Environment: real
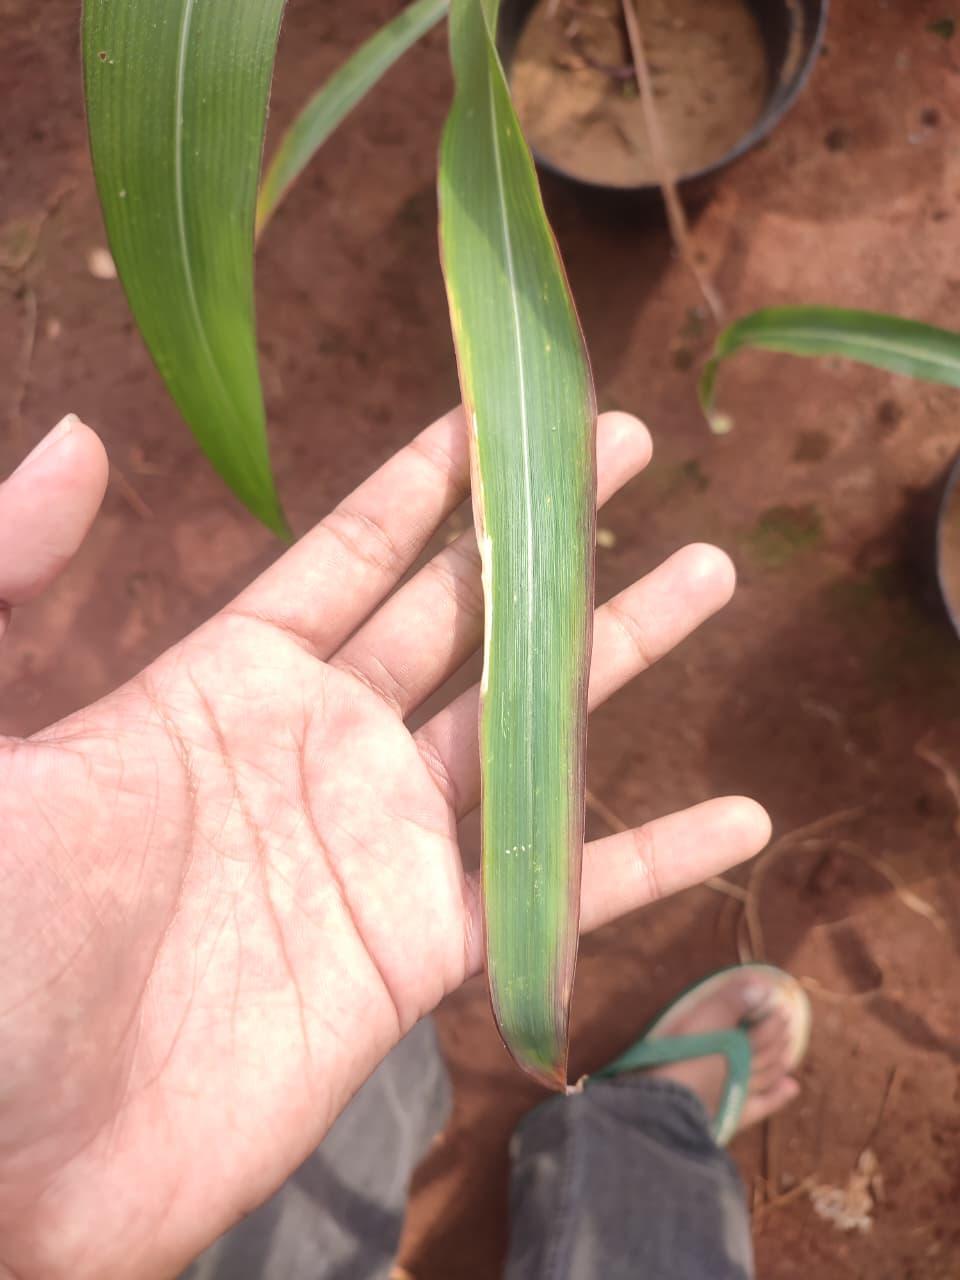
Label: phosphorus_deficiency